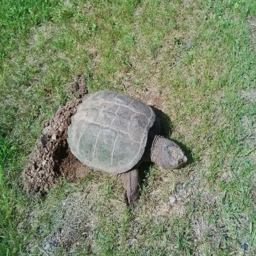
snapping turtles are a species at risk classified as a species under special concern .